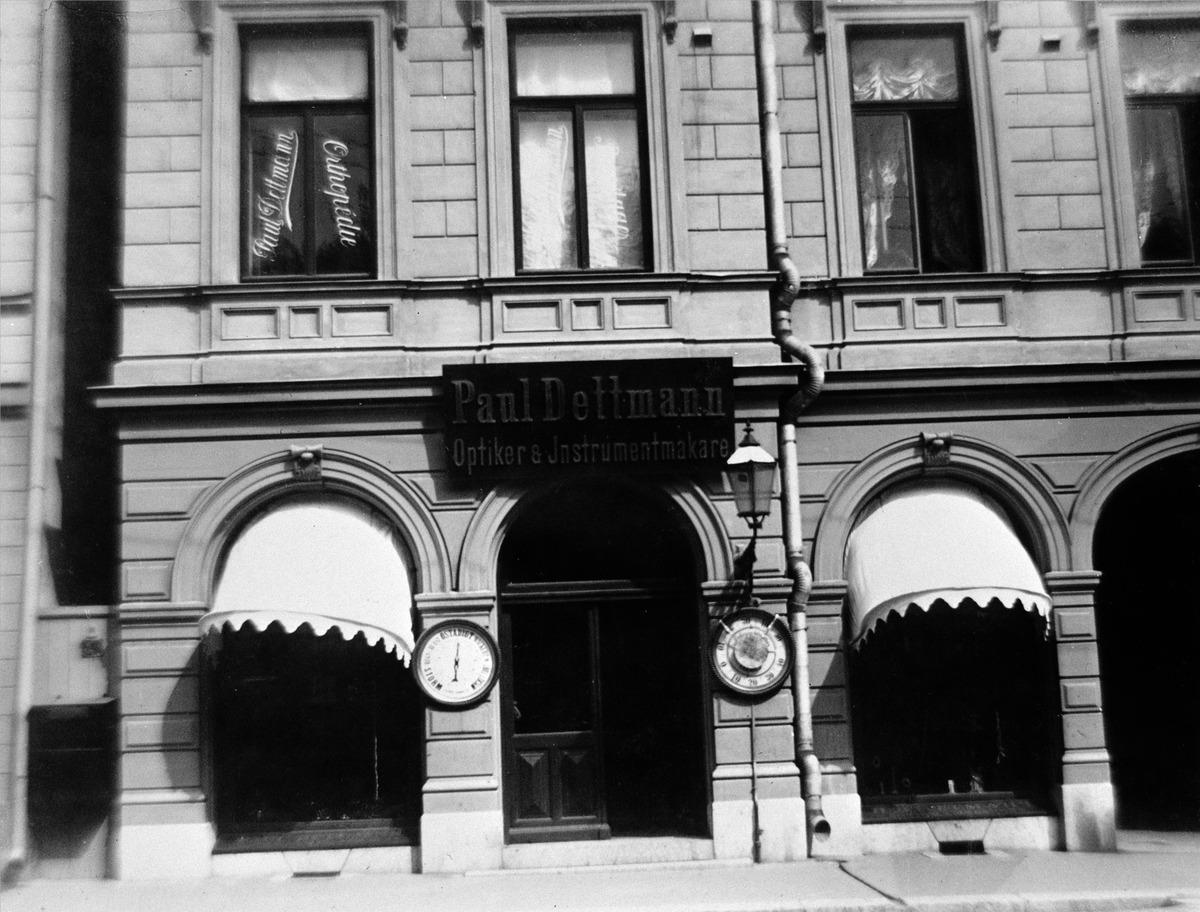
Pohjois-Esplanaadikatu (=Pohjoisesplanadi) 37, jossa sijaitsi Paul Dettmannin optikkoliike ja ortopedin vastaanotto
sisällön kuvaus: Pohjois-Esplanaadikatu (=Pohjoisesplanadi) 37, jossa sijaitsi Paul Dettmannin optikkoliike ja ortopedin vastaanotto. mustavalkoinen
Kuvaaja: Mitterhusen, Karl, valokuvaaja
Ajankohta: kuvausaika 1895
Paikka: Suomi, Uusimaa, Helsinki, Kluuvi Helsinki, Pohjoisesplanadi 37
Aiheet: optiker & instrumentmakare Paul Dettmann, Ortopédie Paul Dettmann, kadut, liikerakennukset, toimistorakennukset, ammattikilvet, nimikilvet, liikekilvet, sisäänkäynnit, ovet, rännit, lyhdyt, optikot, ortopedia, mittarit, lämpömittarit, ilmanpaine